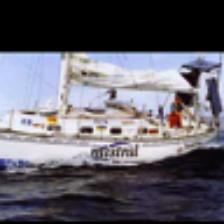
Label: NonHuman